List of songs recorded by Rachelle Ann Go

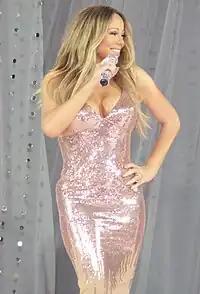
Go has covered Mariah Carey's "Through the Rain".

Filipino singer Rachelle Ann Go has recorded material for five studio albums and one live album. She has also collaborated with other artists on duets and featured songs on their albums. After winning the television talent show "Search for a Star" in 2004, Go signed a record deal with Viva Records and began to work with the producer Eugene Villaluz for her self-titled debut studio album. She recorded her coronation single, a cover of Mariah Carey's "Through the Rain", and a version of Peter Allen's "Don't Cry Out Loud". Different songwriters and producers, including Vehnee Saturno, Jay Durias, Tito Cayamanda, and Jimmy Antiporda, significantly contributed to the album, writing and producing six songs among them. Saturno co-wrote the single "From the Start", which she performed at the 2004 Shanghai Music Festival, winning Best Song and the Silver Prize. On her second studio album "I Care" (2006), Go collaborated with international producer and songwriter Christian De Walden, experimenting with genres that infuse Filipino music and eclectic styles of dance.